I Kissed Dating Goodbye

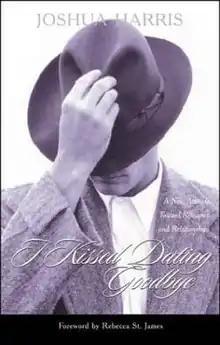

I Kissed Dating Goodbye is a 1997 book by Joshua Harris. The book focuses on Harris' disenchantment with the contemporary secular dating scene, and offers ideas for improvement, alternative dating/courting practices, and a view that singleness need not be a burden nor characterized by what Harris describes as "selfishness".